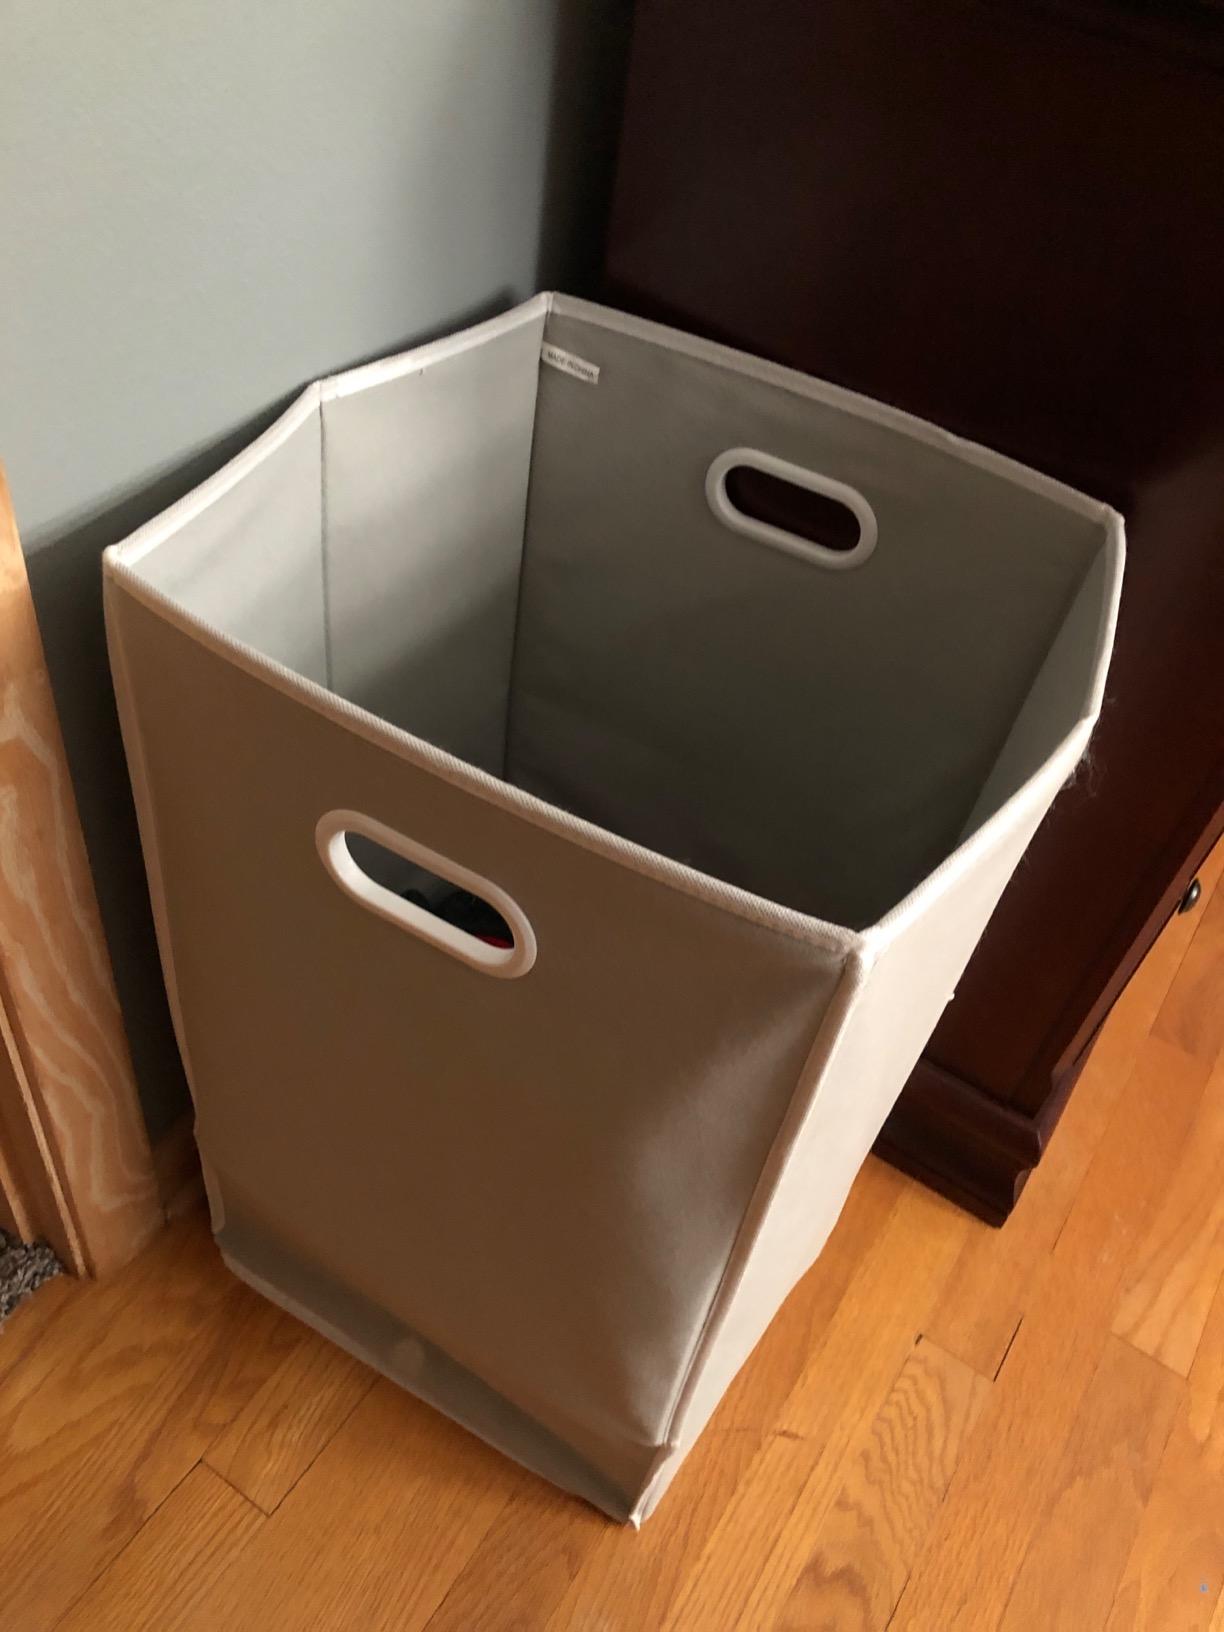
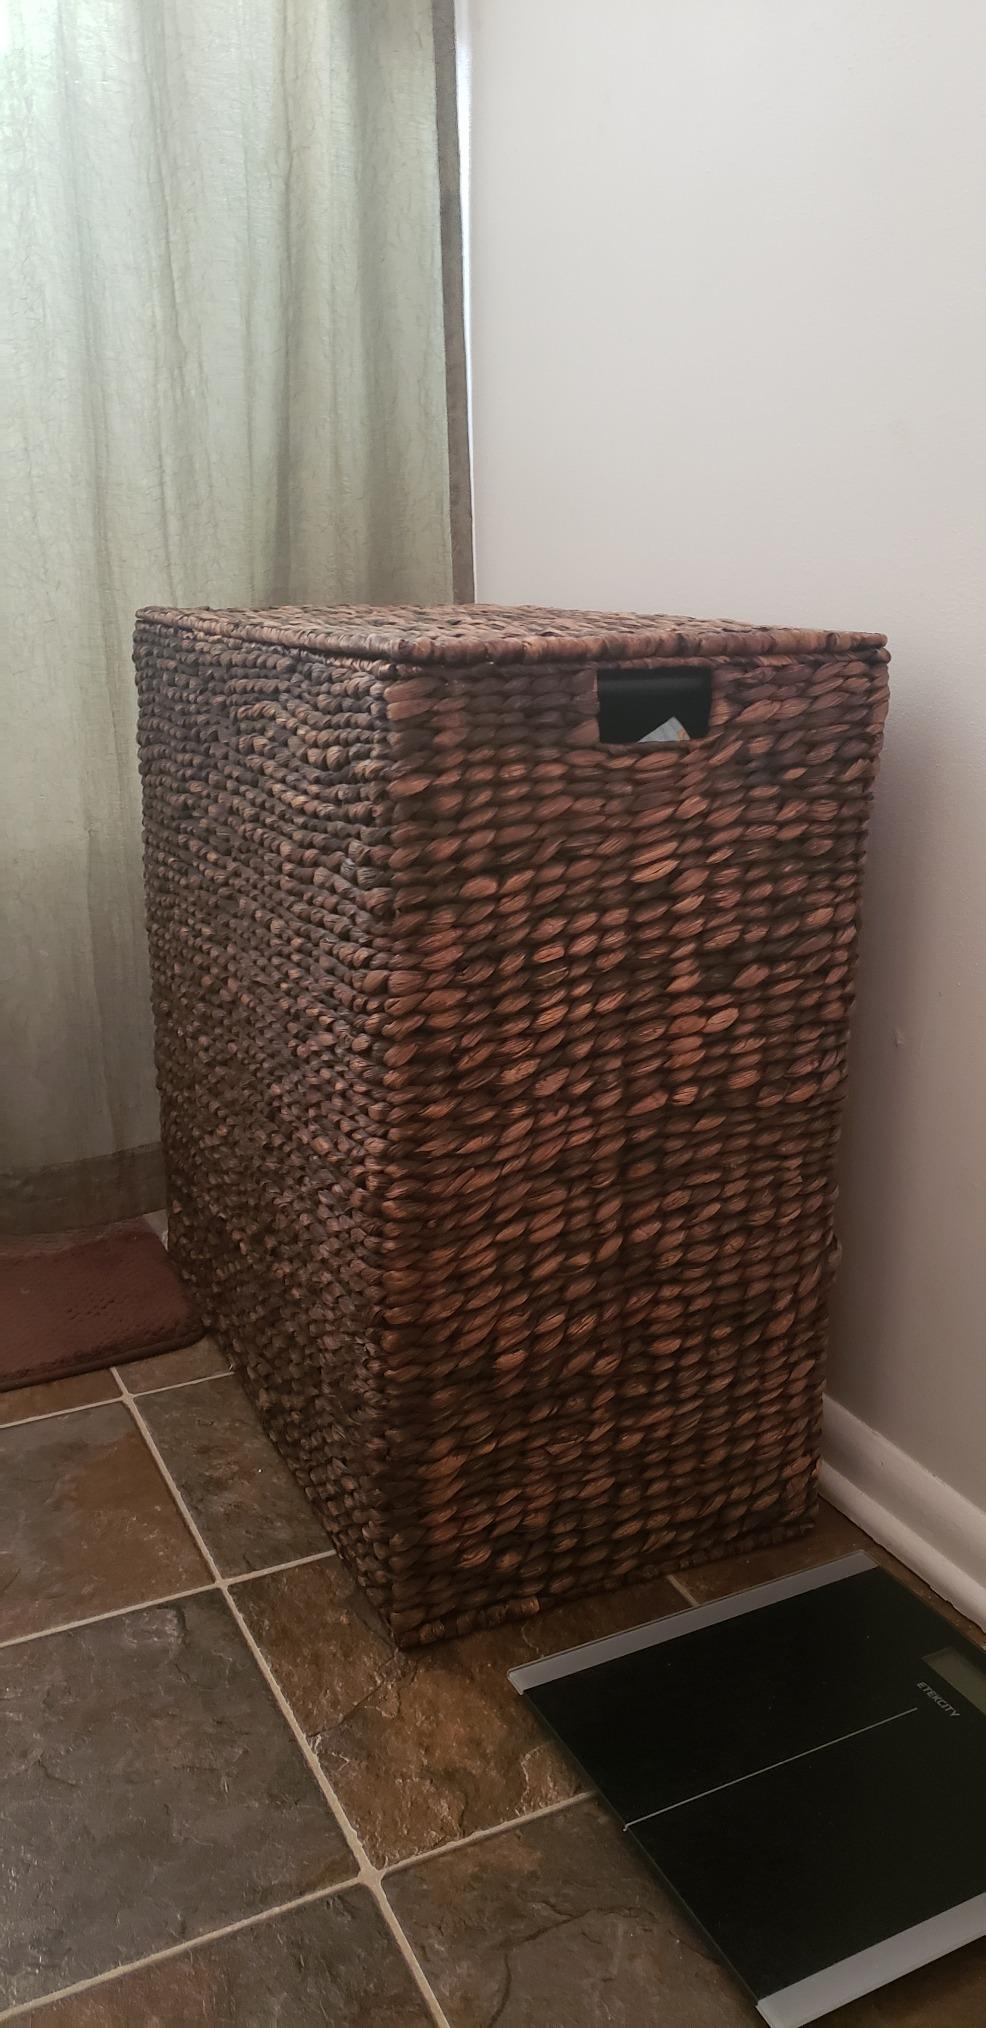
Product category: items_hamper
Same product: no